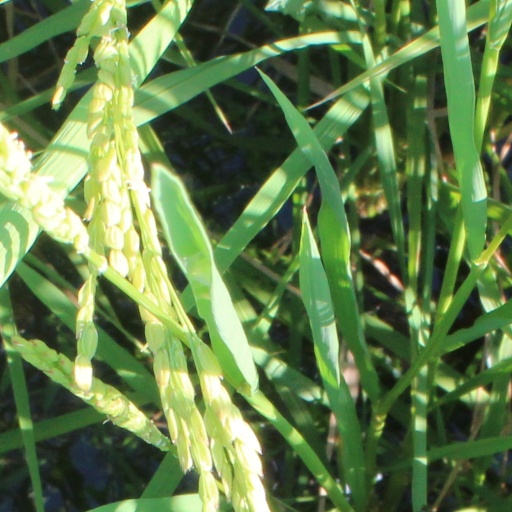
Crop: rice